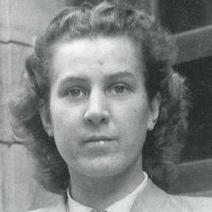
Age: 24